Cripple Creek miners' strike of 1894

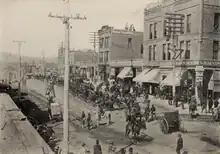
Cripple Creek, Colo., under martial law in 1894.

With 1,300 deputies still in Cripple Creek, Sheriff Bowers was unable to control the army he had created. On June 5, the deputies moved into Altman, perhaps as a prelude to storming Bull Hill. The deputies cut the telegraph and telephone wires leading out of town, and imprisoned a number of reporters. Concerned that the paramilitary force might get out of hand, Waite again dispatched the state militia, this time under the command of General E.J. Brooks.